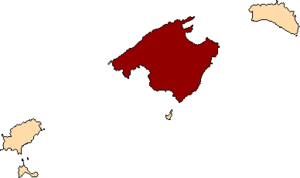
La circonscription électorale de Majorque est l'une des circonscriptions électorales insulaires espagnoles utilisées comme divisions électorales pour les élections générales espagnoles.
Les îles Baléares sont l'une des communautés autonomes d'Espagne.